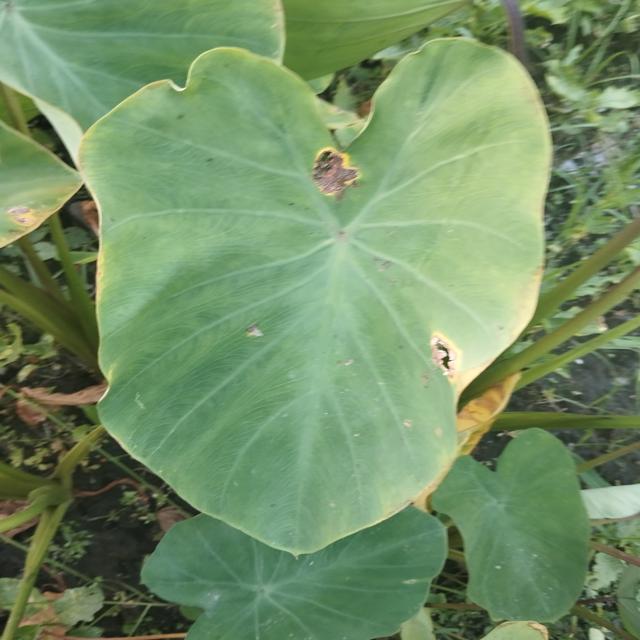
Label: Early_Blight